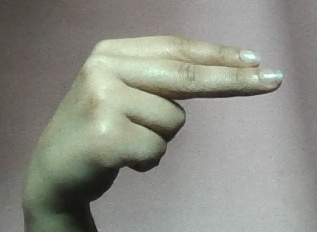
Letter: ain